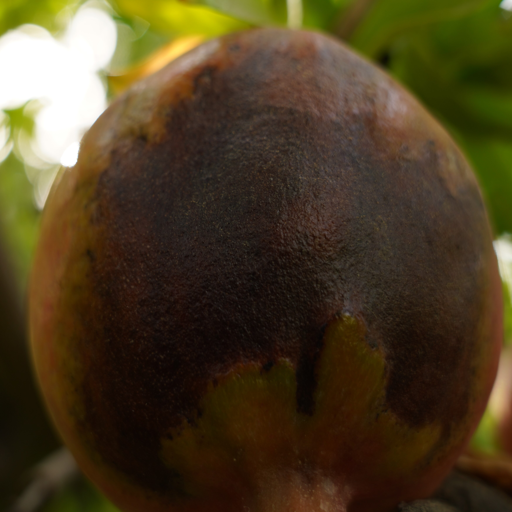
Label: Colletotrichum spp